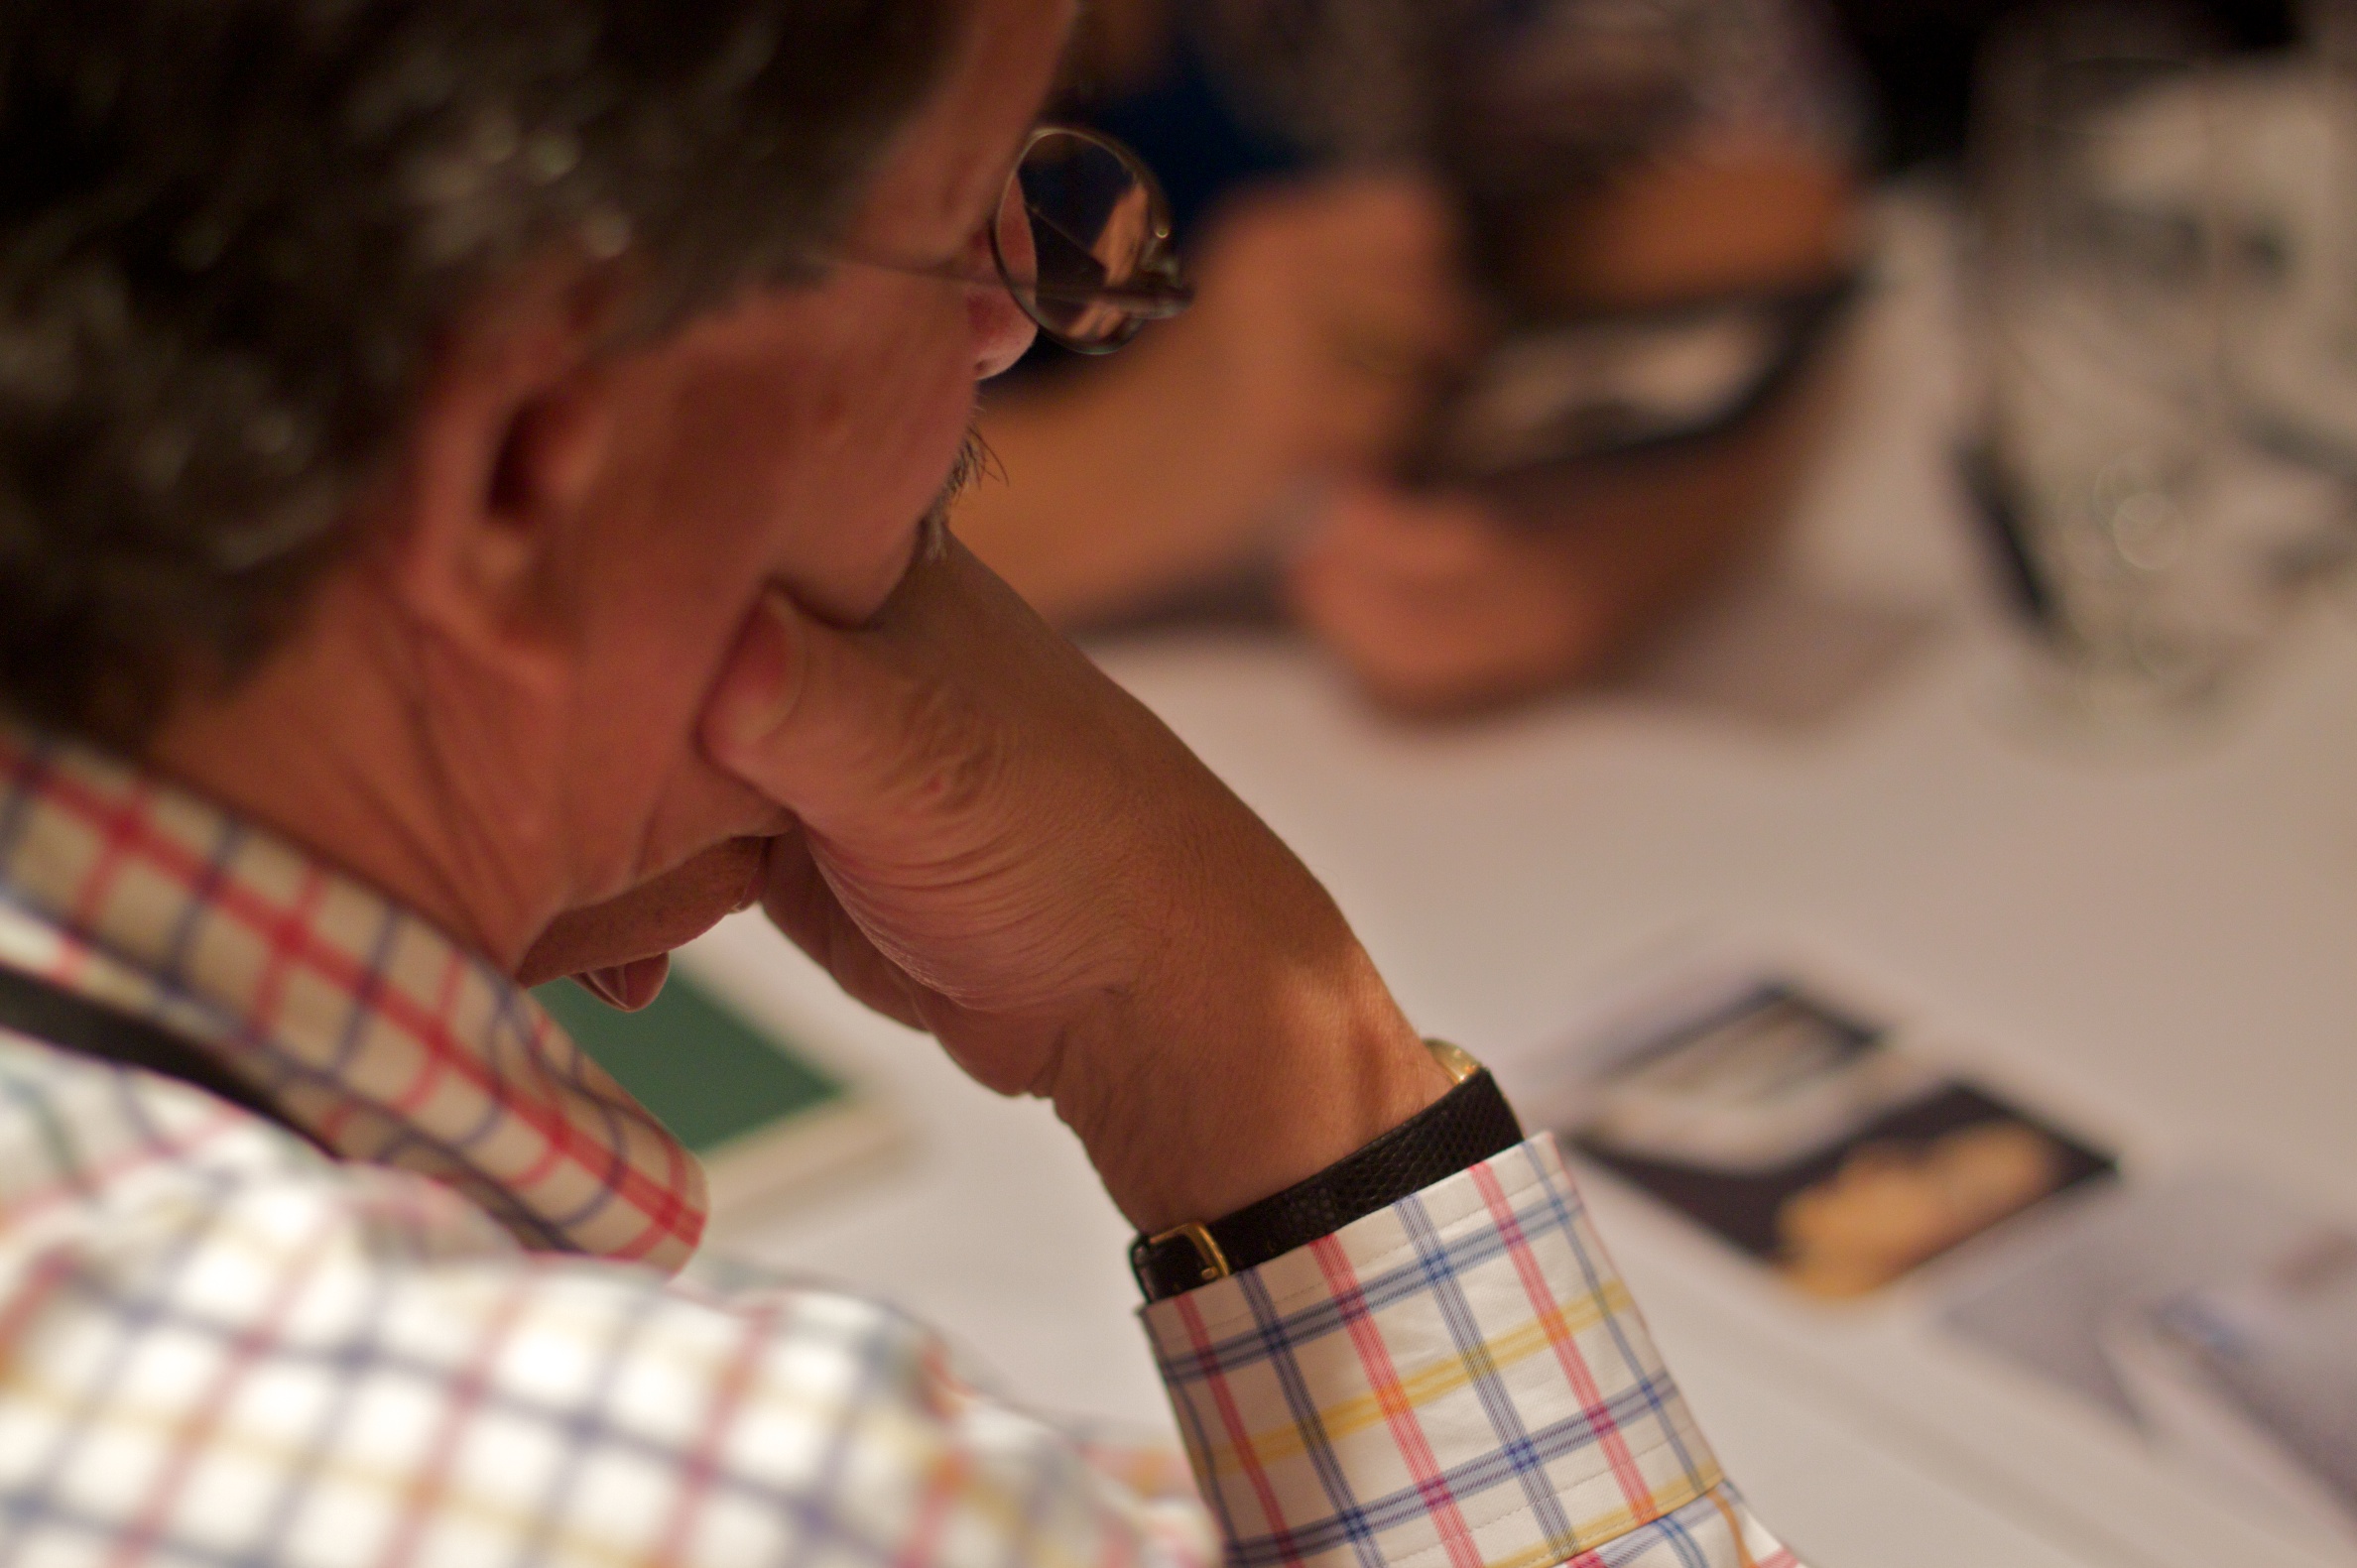
hand, person, color, child, human body, temple, ifvp2010, interaction, sense